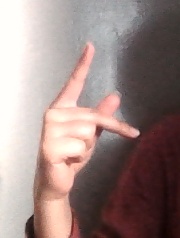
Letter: dha